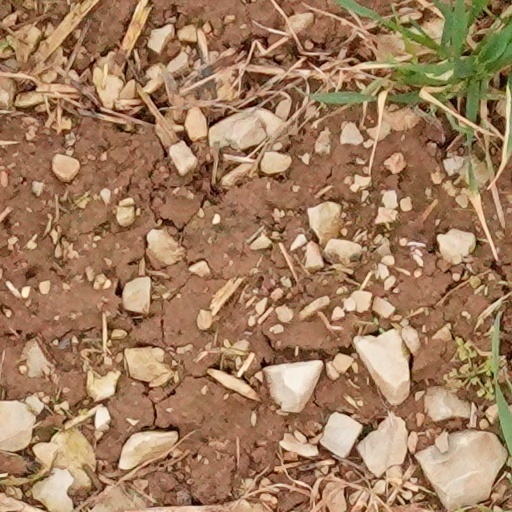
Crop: wheat